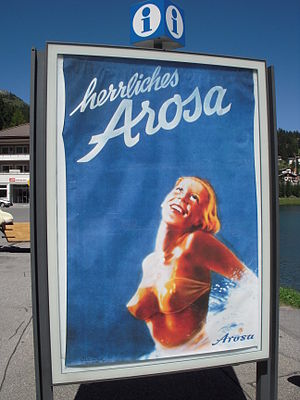
Arosa
Tidlig turistplakat for Arosa, den såkaldte "skandaleplakat", efter relanceringen i 2000-tallet.
Skilt ved turistinformationen i Arosa, Graubünden, Schweiz. 17. august 2012.
Arosa er en by i Schweiz i kantonen Graubünden med 3.185 indbyggere. Byen ligger i den sydlige ende af Schanfiggdalen, der har sin begyndelse ved Chur. Arosa har en højde over havet på 1.775 meter og ligger for foden af bjerget Weisshorn.